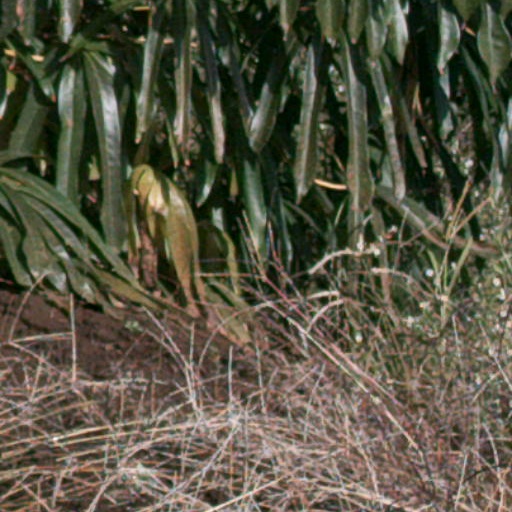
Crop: cassava